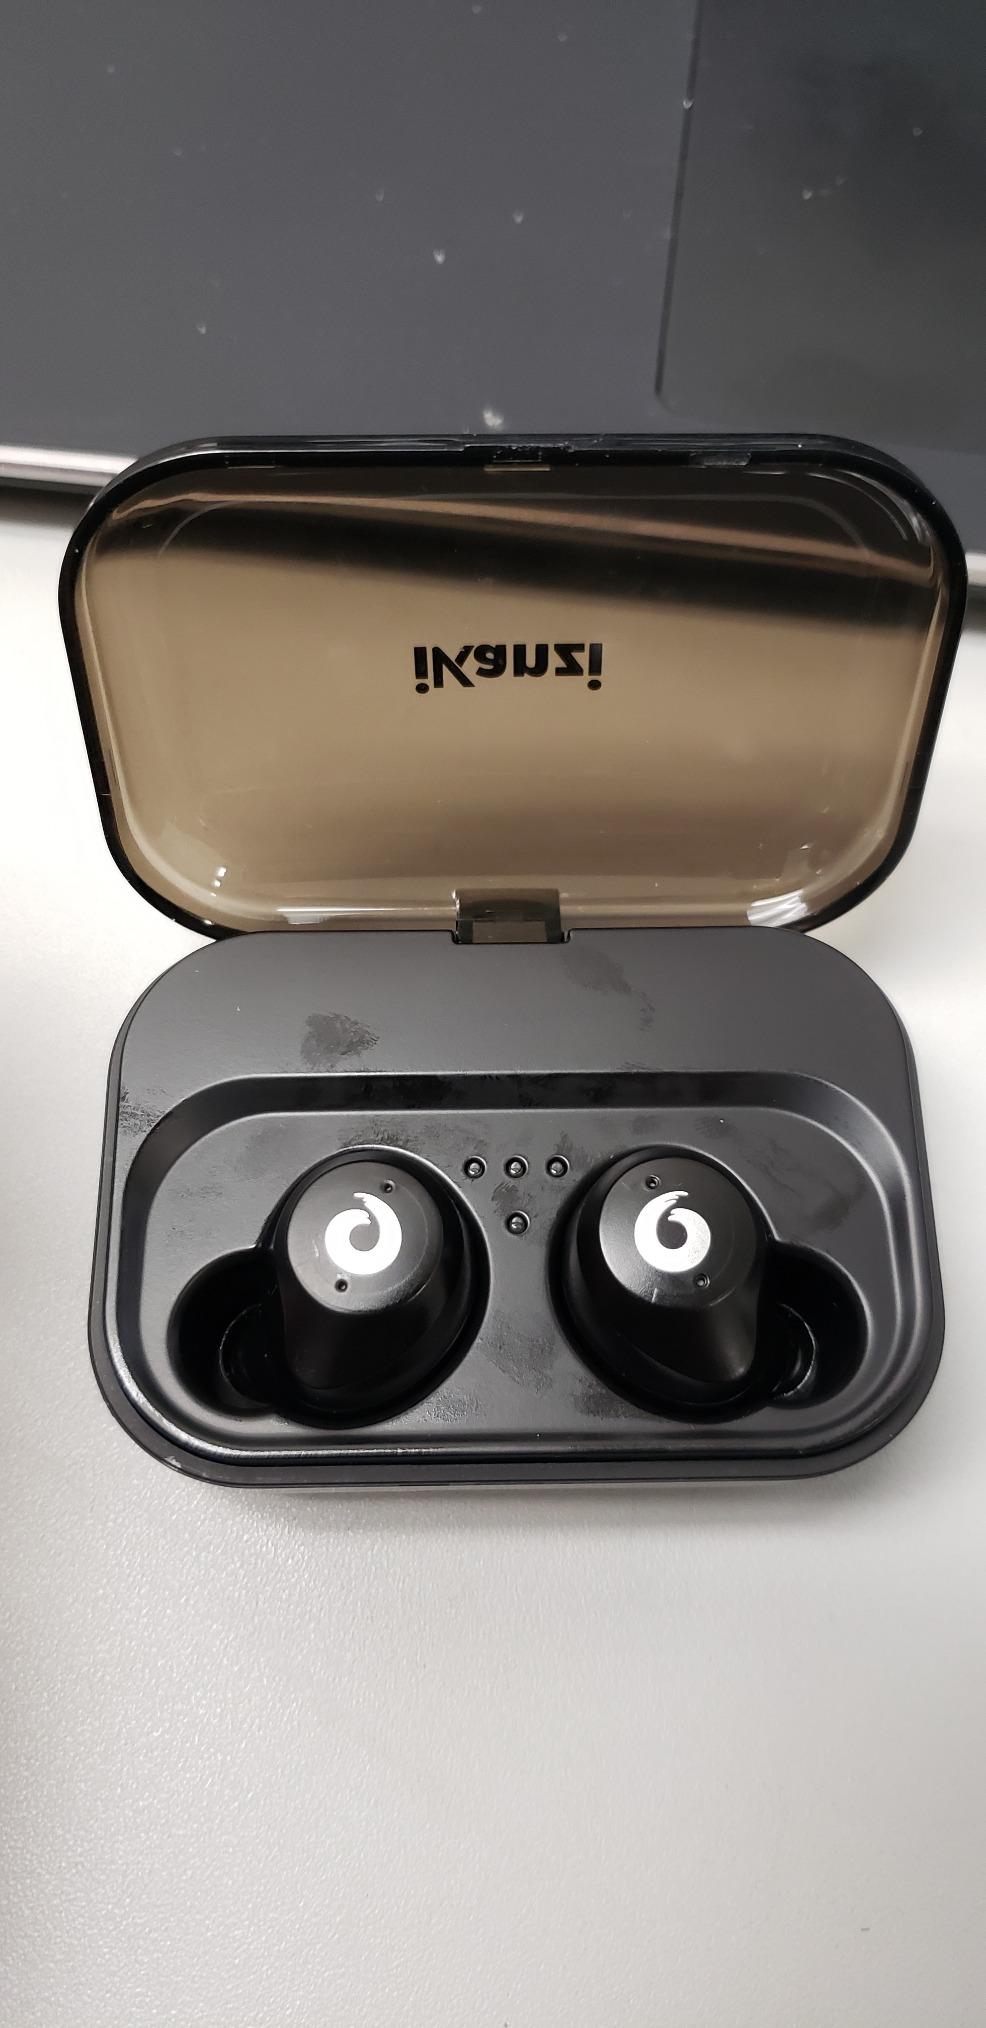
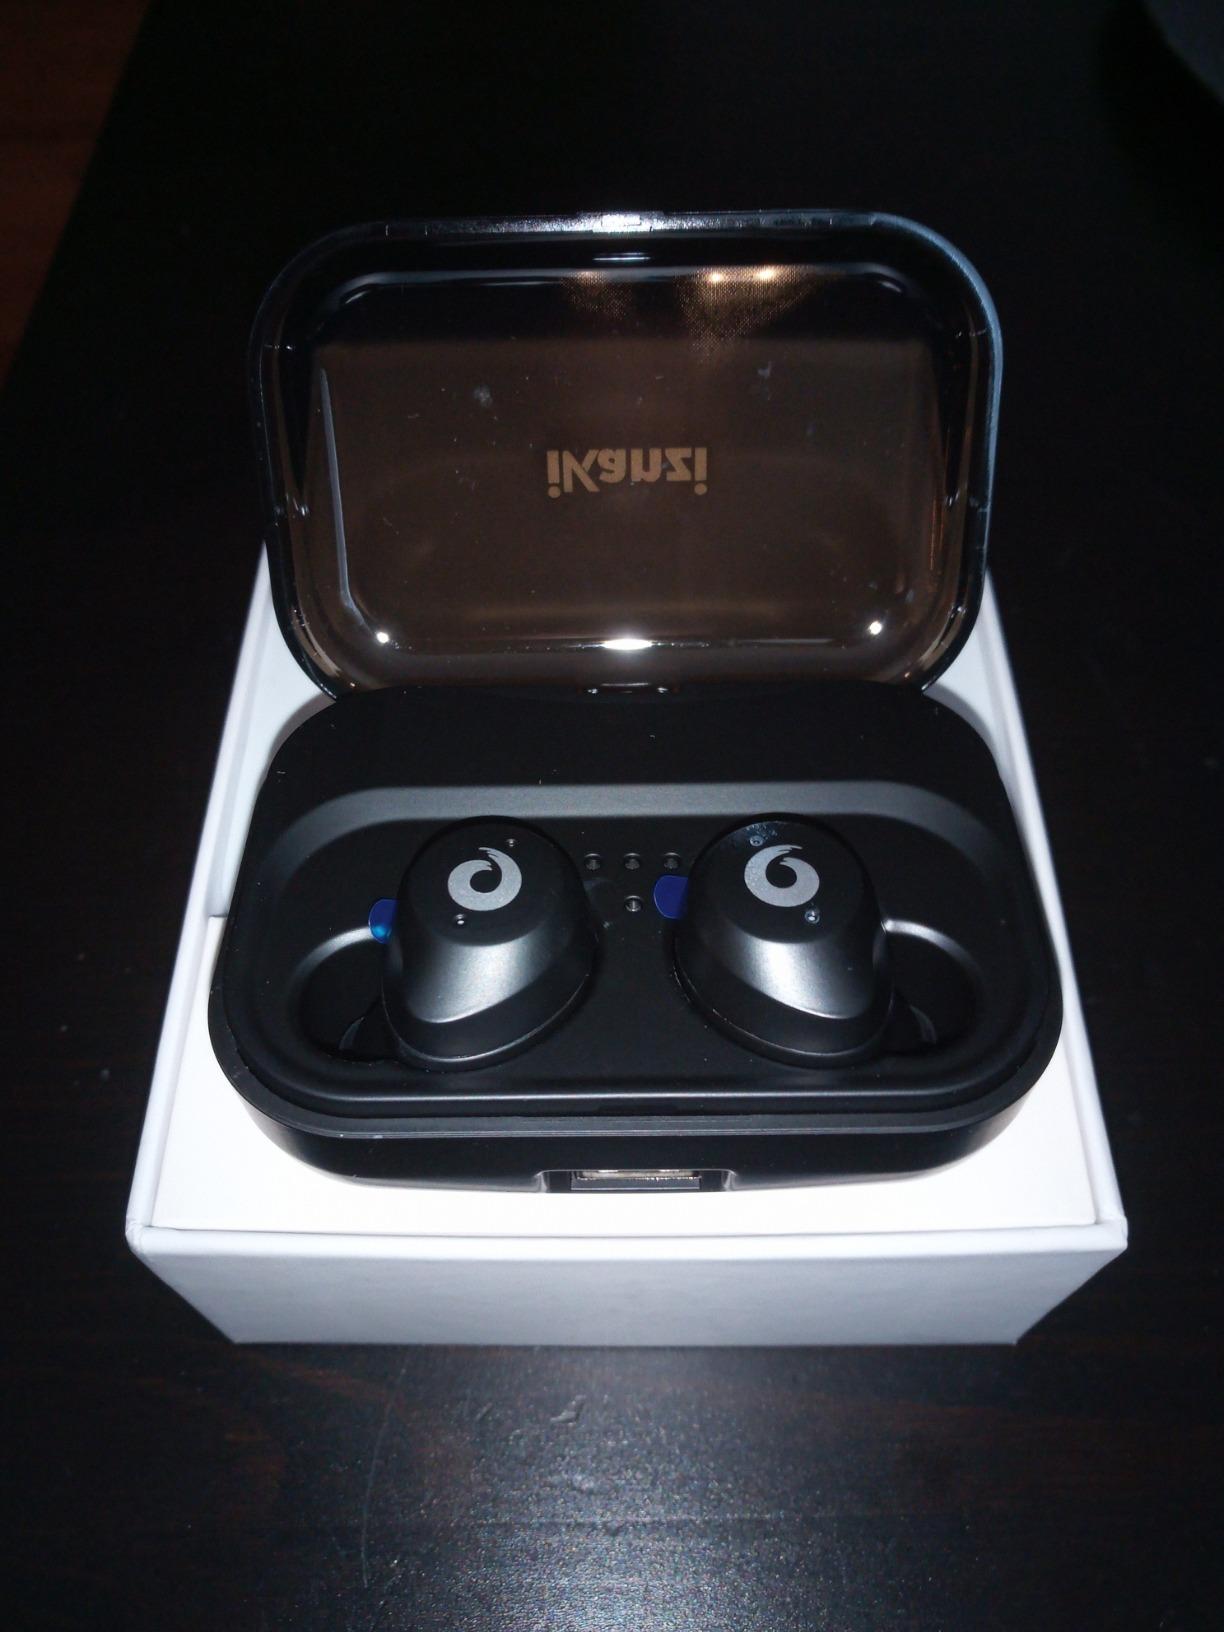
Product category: earbuds
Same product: yes